Mikael Soisalo

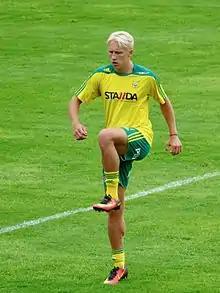
Soisalo with Ilves in 2016

Mikael Soisalo (born 24 April 1998) is a Finnish professional footballer who plays as a right-winger for Hungarian club Puskás Akadémia. He has also represented the Finland national under-21 football team. Soisalo was born in Helsinki, Finland. He began his senior club career on league level playing for Ilves, before signing with Zulte Waregem at age 20 in 2018.